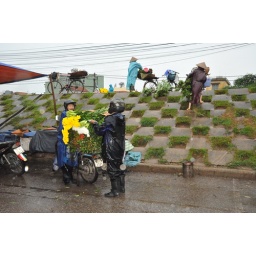
Newly purchased flowers are being readied for delivery either by motor bike or by conventional bicycle. Hanoi, Vietnam, SE Asia